History of Ruvo di Puglia

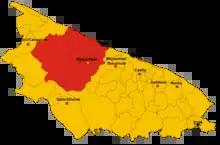
The territory of Ruvo in the 3rd century BC.

Scholars of all ages have always encountered difficulties in offering a correct etymological interpretation of the name Ruvo. Salvatore Fenicia, a prolific nineteenth-century polygraph, in his "Monograph of Ruvo of Magna Graecia" failed to infer its derivation, citing its cause in the frequent destructions of the city that would lead, in his opinion, to a case of etymological "damnatio memoriae". The same result was obtained by archaeologist Giovanni Jatta, a contemporary of Fenicia, who managed, however, to unravel some misinterpretations of the name of Ruvo in antiquity and derive the root and the Greek name of the city, to which Fenicia himself agreed. Jatta, in fact, first identified the writers of the classical world who mentioned Ruvo starting with Strabo's "Netium", identifying it with a territory between Canosa and Ceglie (thus Gravina or Ruvo) and not as an unknown place, to Pliny the Elder's "Rubustini" (which clearly indicates the population of Ruvo) to Horace's "Rubos", to Sextus Julius Frontinus "rubustinus ager" and ending with the misinterpretation of the Apulian Ruvo mistaken for the Lucanian Ruvo by Roberto Stefano and by the ancient commentators of Virgil and Horace who had mistaken "Rubi" for Ruvo del Monte and "Rufris" (the Latin name for Ruvo del Monte) for Ruvo di Puglia. Finally, Jatta in the introduction to his work also refuted the hypothesis of those who identified "Rudiae", hometown of the Latin poet Quintus Ennius, with Ruvo since there are archaeological remains of his true homeland between Taranto and Brindisi. Of a totally adverse opinion to Jatta was Gaetano Moroni, author of the "Dizionario di erudizione storico-ecclesiastica", who places among the illustrious men of Ruvo Domenico Cotugno and the poet Quintus Ennius and then identifies Ruvo with Strabo's "Rudium" and affixes to it the Latin name "Ruben", hypothesizing the Ruvestine people as descendants of Reuben, son of Jacob.